Review of Religions

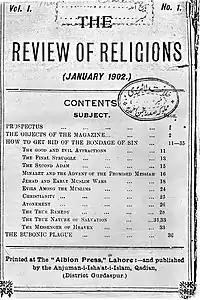
Cover of the first issue of the "Review of Religions", January 1902

The Review of Religions is an English-language comparative religious magazine published monthly by the Ahmadiyya Muslim Community. Regularly in print since 1902, it is one of the longest running Islamic periodicals in English. It has been described as the main publication of the Ahmadiyya movement in the language and as a valuable source material for information on the geographical expansion of Ahmadi activity. The magazine was launched by Mirza Ghulam Ahmad with the aim of conveying an accurate understanding of Islamic teachings across the English-speaking world and dispelling misconceptions held against the faith. The articles, however, typically comprise distinctly Ahmadi perspectives. In addition to the English edition published from London, the magazine currently publishes separate quarterly editions in German, French and Spanish.